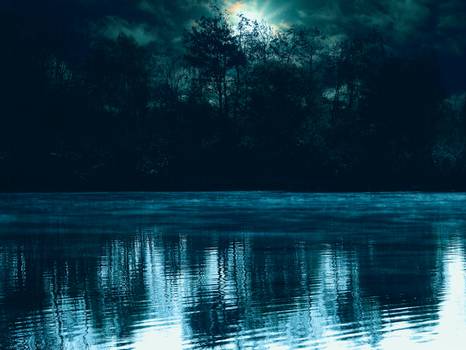
Label: No Watermark